Miniature shrine

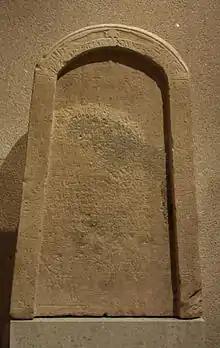
The Ikhernofret stela, housed in the Egyptian Museum of Berlin

The Ikhernofret Stela, dated to the Middle Kingdom of Egypt, is the earliest extant literary reference to a portable shrine. The stela is 100 cm high and made of limestone. Osiris is depicted standing under a winged sun disk facing Senwosret III. The text is laid out below Osiris in twenty-four horizontal lines. Underneath the text, Ikhernofret, a 12th dynasty treasurer under Pharaoh Senwosret III, is depicted at an offering table with his family. It reads: